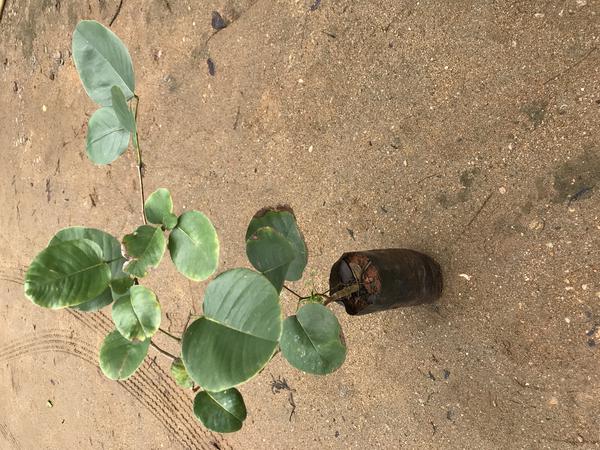
Plant: Raktachandini